Optical disc

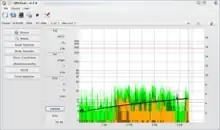
Error rate measurement on a DVD+R. The error rate is still within a healthy range.

Although optical discs are more durable than earlier audio-visual and data storage formats, they are susceptible to environmental and daily-use damage, if handled improperly.